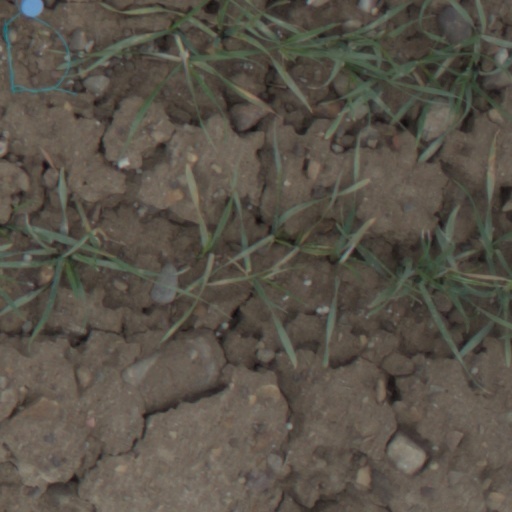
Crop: wheat